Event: Nepal Earthquake
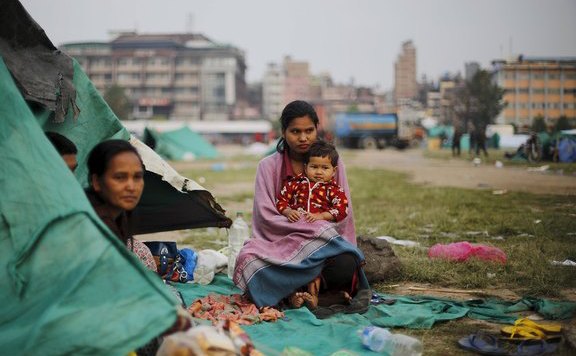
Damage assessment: no_damage